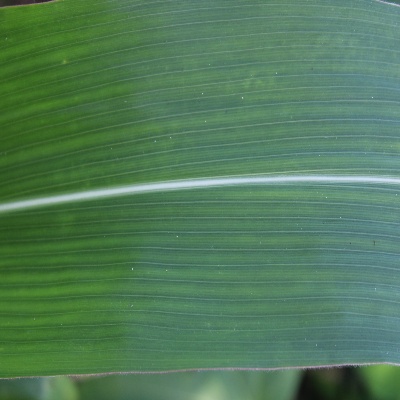
Crop: Maize
Condition: healthy